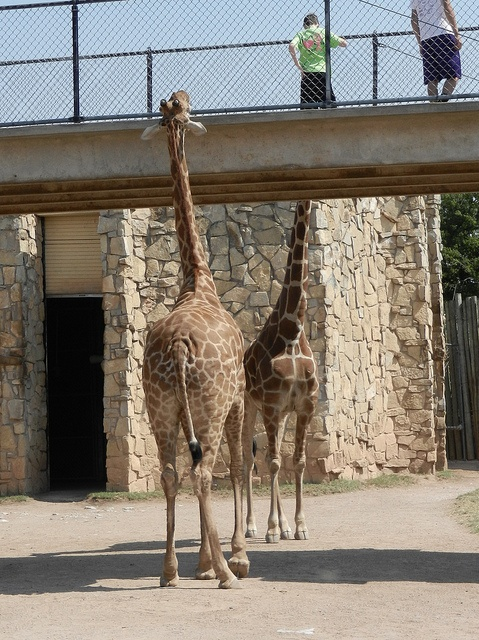
A tall giraffe standing next to a bridge.
Two Giraffes standing under a bridge with people on it.
Two giraffes stand on either side of a fenced walkway at a zoo.
Two giraffes in an enclosure with an overhead displaying area for people.
Two giraffes are standing on opposite sides of a elevated walkway staring at the people above.